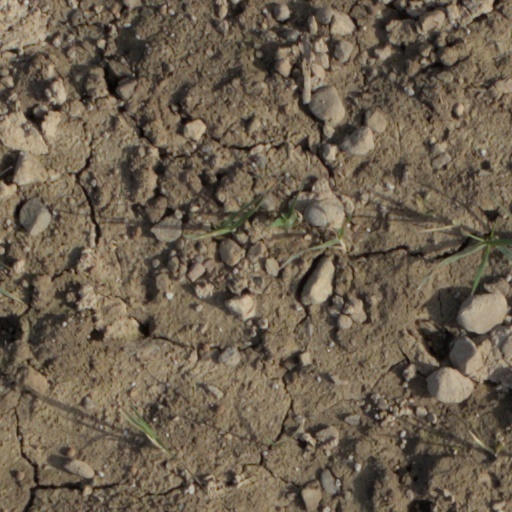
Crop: wheat